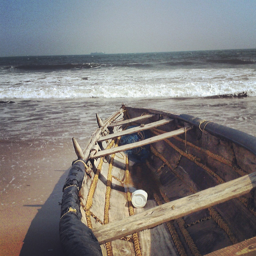
a boat lies empty along the coast during high tides .